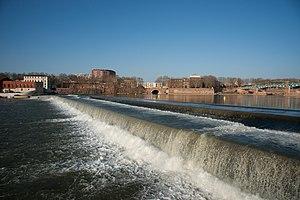
Toulouse - Seuil sur la Garonne
Le canal de Brienne est un canal français qui relie la Garonne avec le canal du Midi et le canal latéral à la Garonne, à Toulouse.